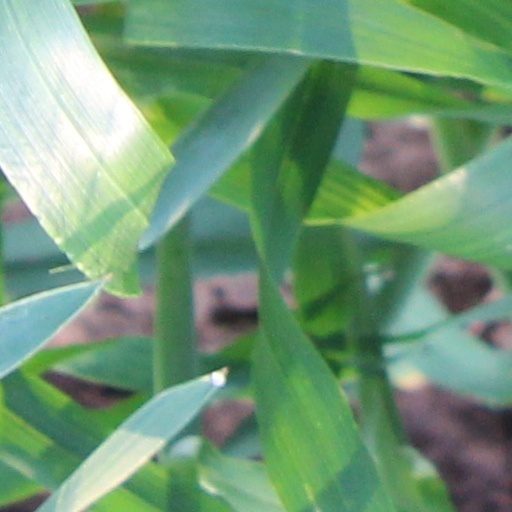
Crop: wheat